Mikhail Frunze

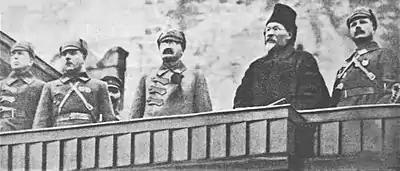
From left Andrei Bubnov, Kliment Voroshilov, Leon Trotsky, Mikhail Kalinin and Mikhail Frunze attend The October Revolution parade on Red Square 7 November 1924.

Two years after the Second Congress, Frunze became an important leader in the 1905 Revolution. He led striking textile workers in Shuya and Ivanovo. Following the end of the movement, Frunze was arrested in 1907 and sentenced to death; he was imprisoned and spent several months on death row awaiting his execution. His sentence was commuted to life at hard labour. After 10 years in Siberian prisons, Frunze escaped to Chita. There he became editor of the Bolshevik weekly newspaper "Vostochnoe Obozrenie" (Eastern Review).